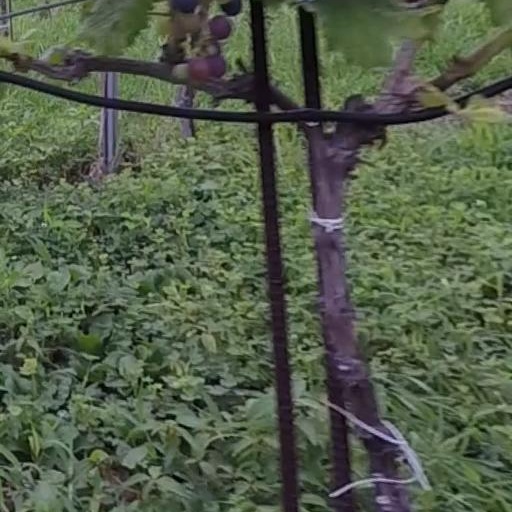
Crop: grape